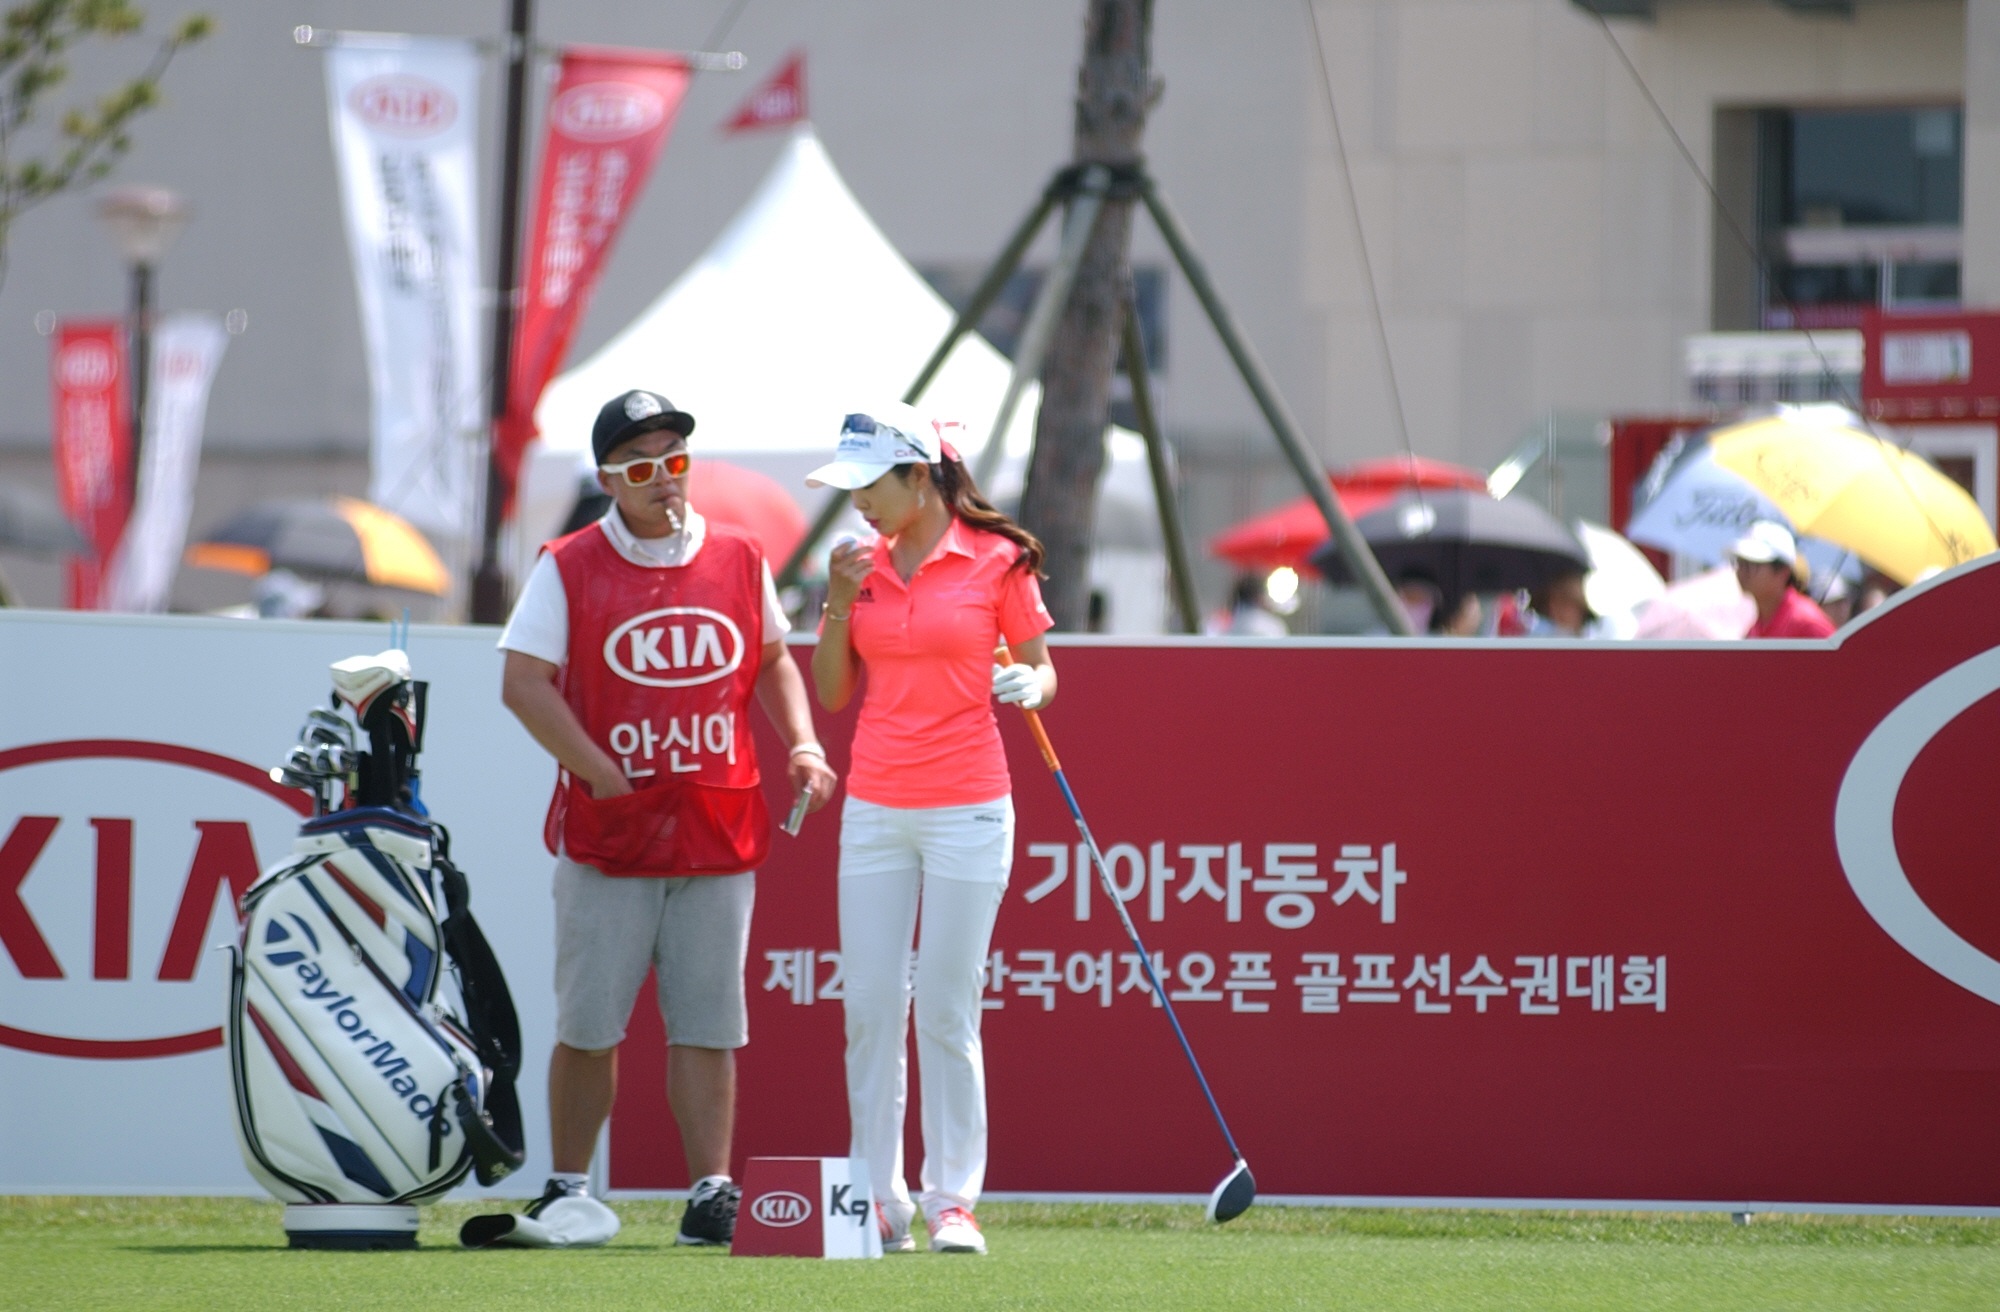
stadium, player, golf, cricket, sports, championship, tournament, ball game, south korea women's open, not out, see taste buds dance, sport venue, competition event, bat and ball games